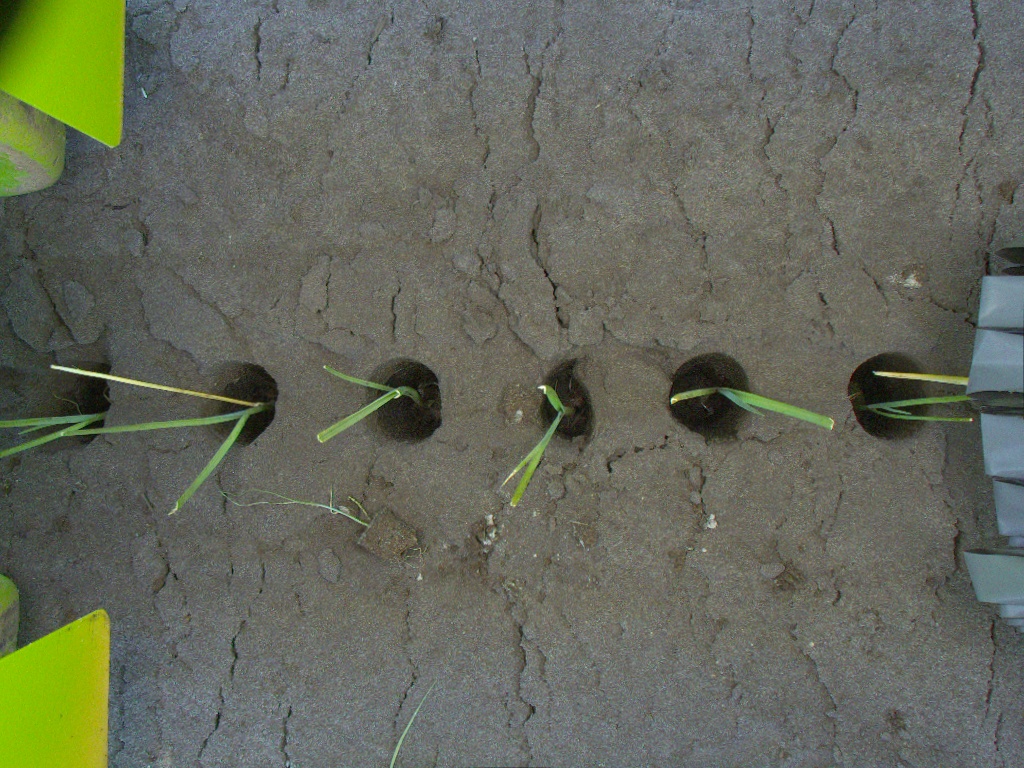
Crop: leek
Objects: stem_leek, stem_leek, stem_leek, stem_leek, stem_leek, leek, leek, stem_leek, leek, leek, leek, leek